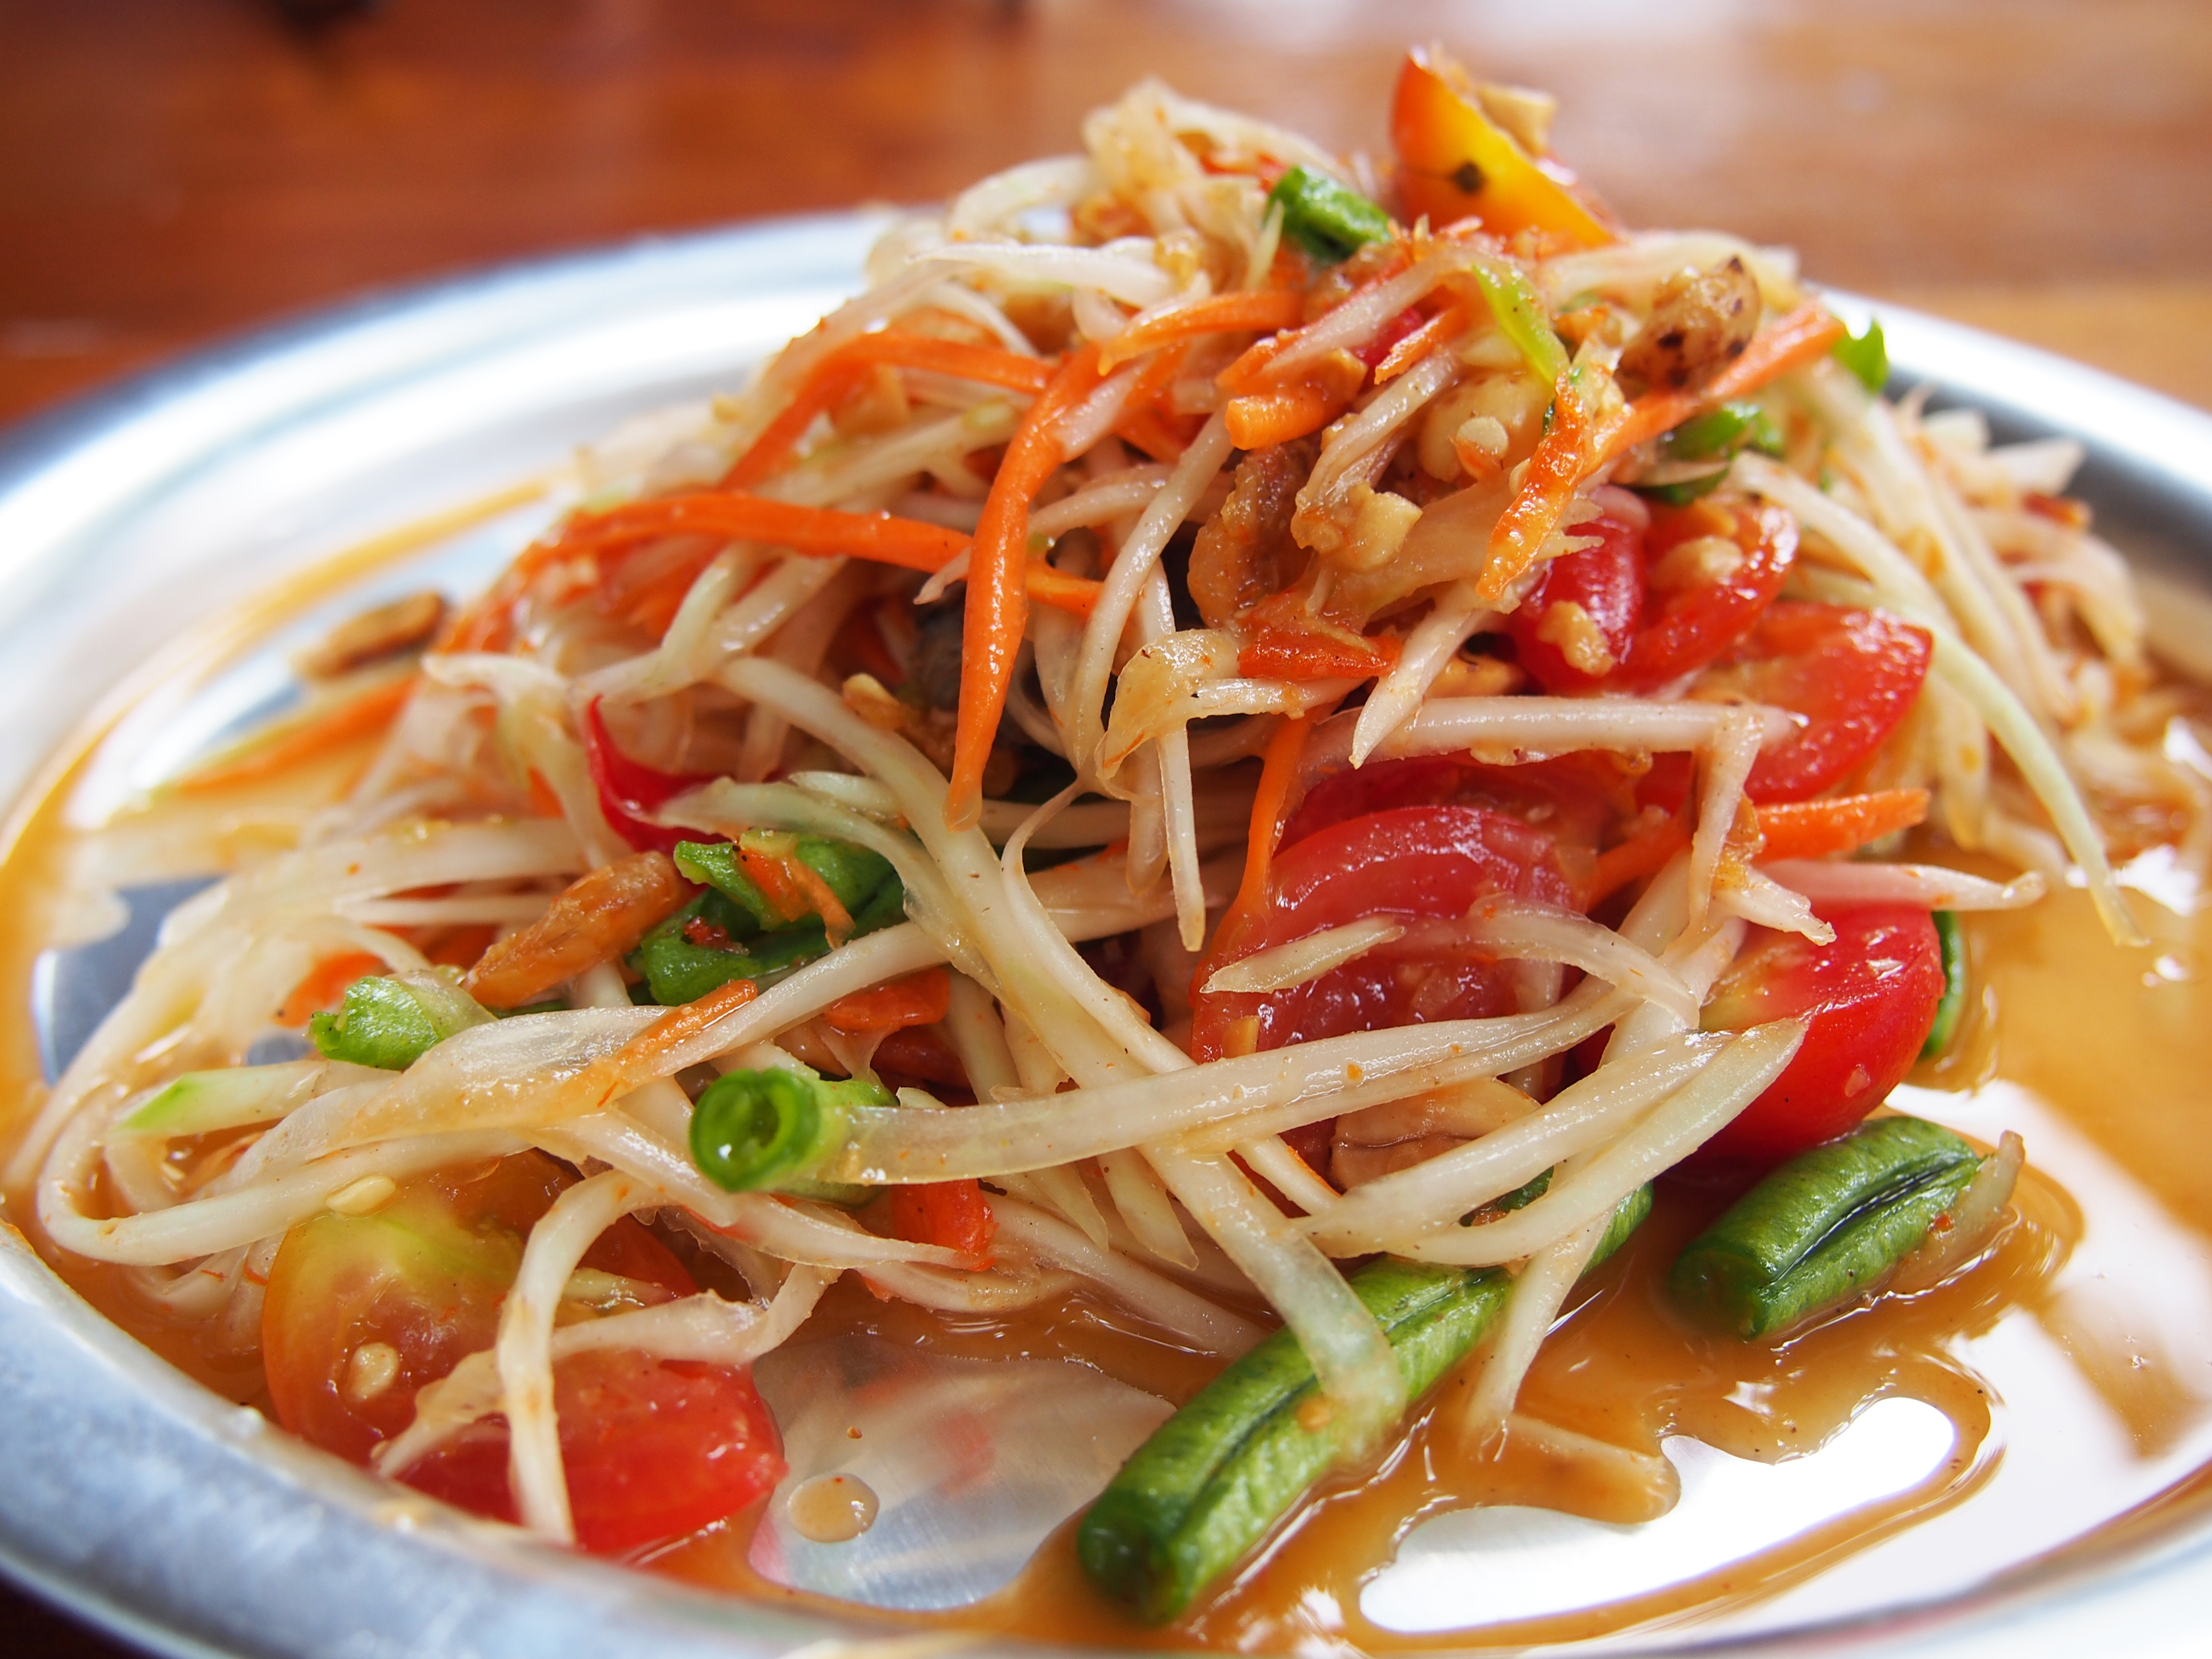
dish, food, produce, cuisine, thailand, noodle, asian food, spicy, spaghetti, pad thai, vermicelli, thai food, papaya salad, laksa, somtam, chinese food, chinese noodles, pancit, chow mein, cellophane noodles, yakisoba, fried noodles, southeast asian food, noodle soup, green papaya salad, hokkien mee, b n b hu, mi rebus, mie goreng, lo mein, japchae